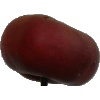
Label: Nectarine Flat 1